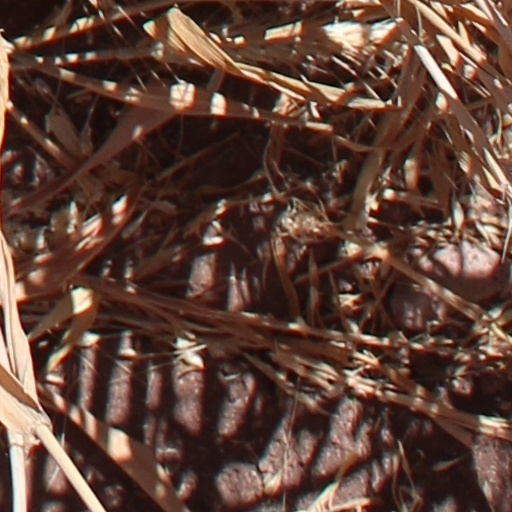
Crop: wheat